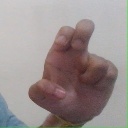
अक्षर: अ